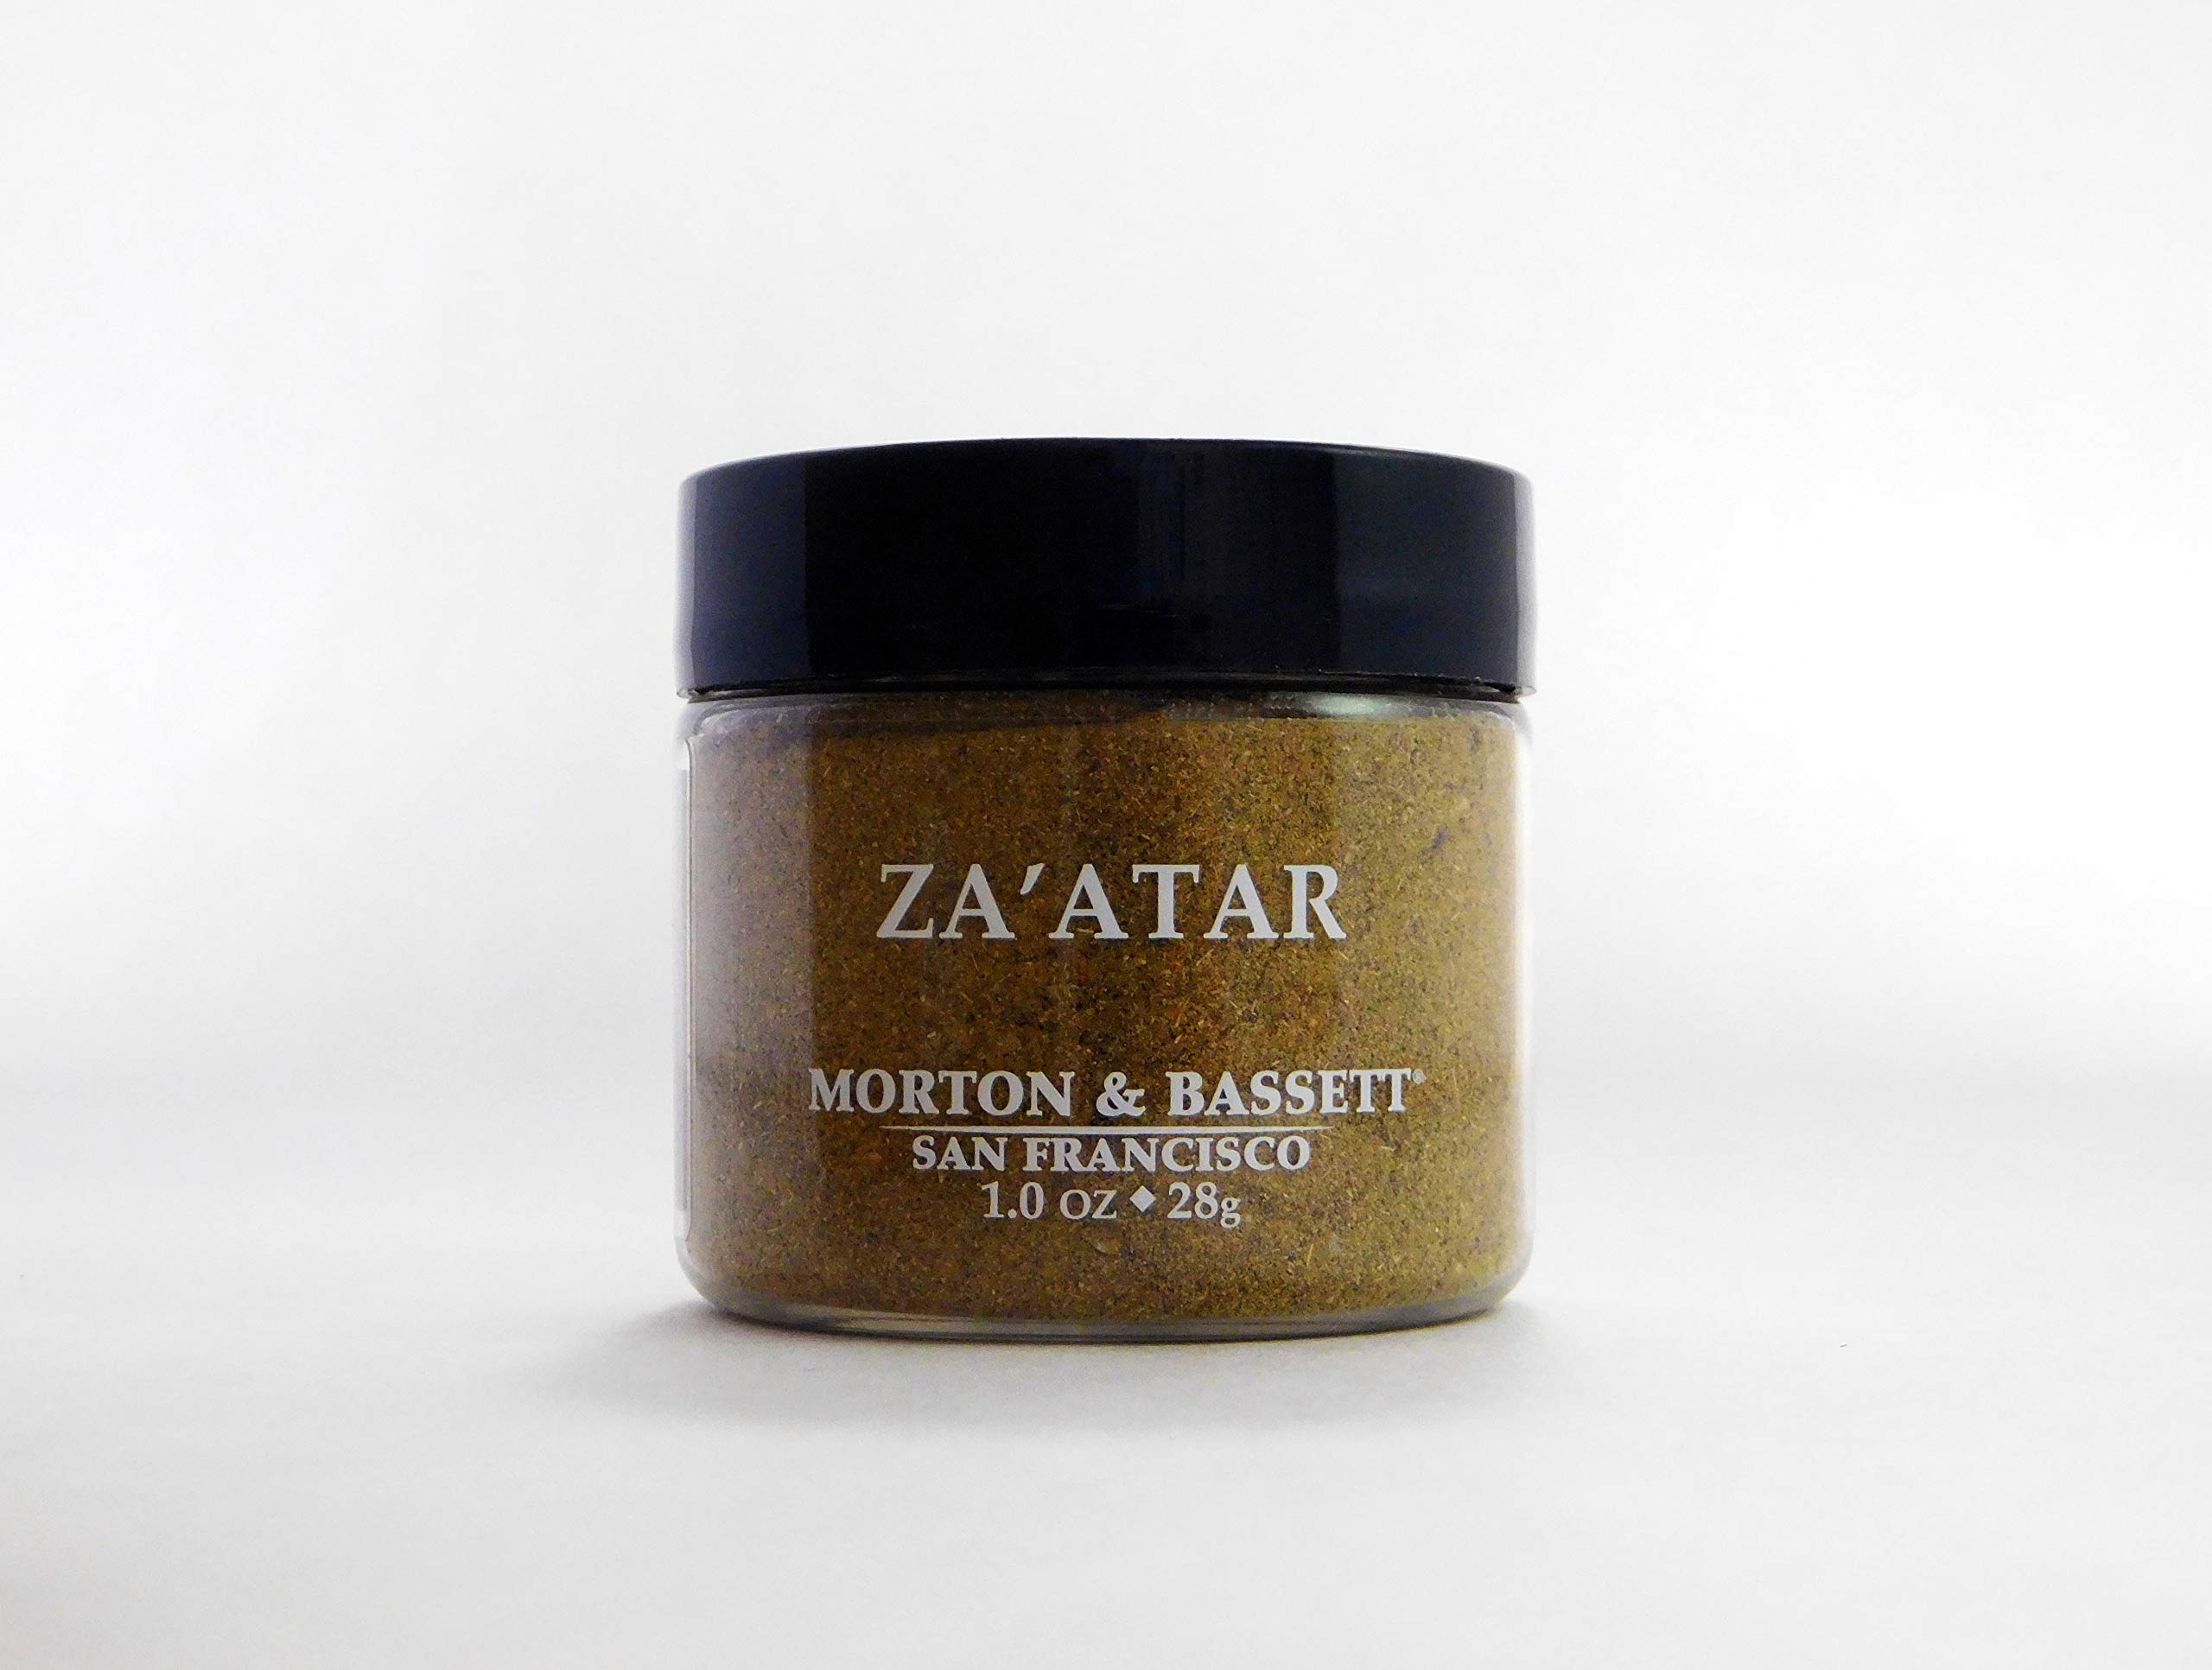
Item Name: Zaatar, 1.0 Ounces (Pack of 3)
Bullet Point: Zaatar, 1.0 Ounces (Pack of 3)
Value: 5.0
Unit: Ounce

Price: 17.055